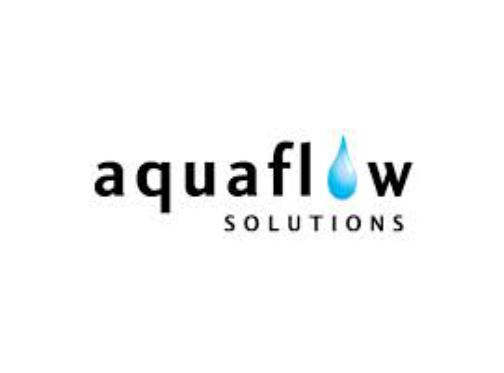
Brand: Aqua Flow
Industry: Necessities